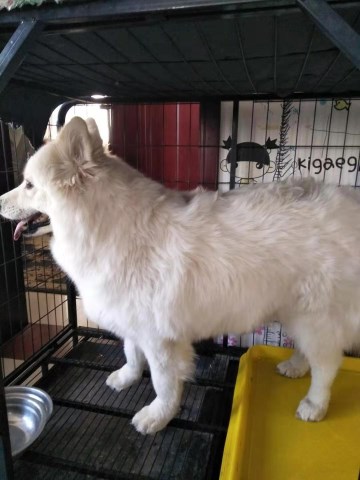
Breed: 2192-n000088-Samoyed